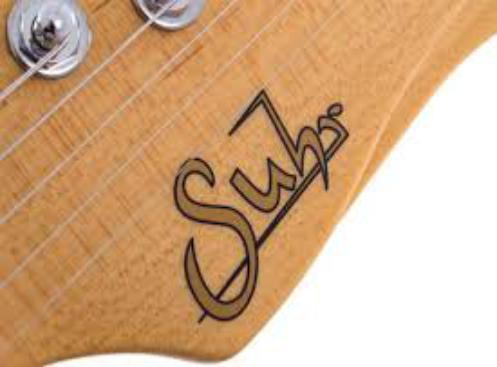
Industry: Leisure